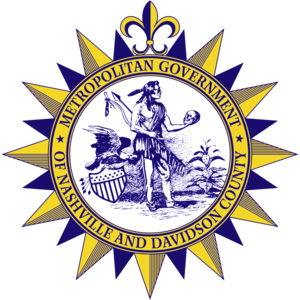
Nashville est la capitale de l'État du Tennessee, aux États-Unis. Elle est située dans la partie nord du centre de l'État, dans le comté de Davidson.